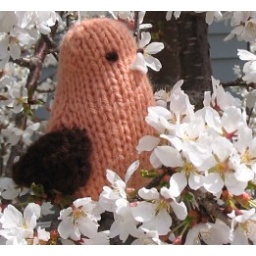
bird in cherry tree